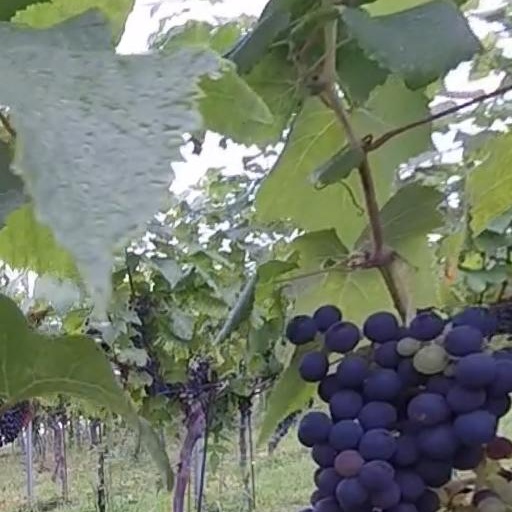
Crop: grape